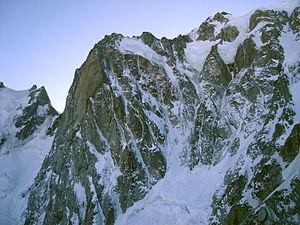
Jean-Marc Boivin, né le 6 avril 1951 à Dijon et mort le 17 février 1990, au Venezuela près du Salto Angel, est un alpiniste, skieur extrême, parapentiste, spéléologue et BASE jumper français. Il a réalisé plusieurs films ayant gagné des récompenses. Il détient des records d'altitude en deltaplane et en parapente ; il a d'ailleurs été le premier à descendre l'Everest en parapente. Il a ouvert un nombre important de voies dans les Alpes et a réalisé des premières en descentes à ski. Il a été membre d'une équipe qui a établi un record en plongée sous un glacier. Jean-Marc Boivin est un pionnier dans les sports extrêmes. Il meurt de ses blessures à la suite d'un saut en BASE jump dans la zone du Salto Angel au Venezuela.
Il existe plusieurs dizaines de sommets des Alpes de plus de 4 000 mètres. Ceux-ci se trouvent en Suisse, en Italie et en France, essentiellement dans les Alpes pennines, le massif du Mont-Blanc et les Alpes bernoises, mais aussi le massif des Écrins, le massif du Grand-Paradis et la chaîne de la Bernina.
Le Grand Pilier d'Angle est un sommet des Alpes situé à 4 243 m dans le massif du Mont-Blanc.